Paddle steamer

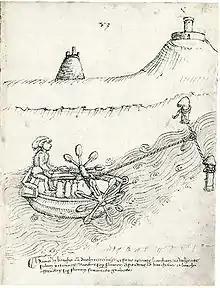
Paddle boat, by the Italian artist-engineer Taccola, "De machinis" (1449): The paddles wind a rope fixed to an anchor upstream, thus moving the boat against the current.

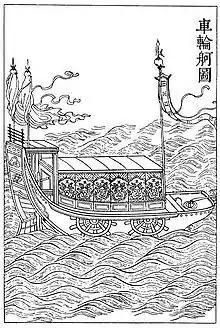
A Chinese paddle-wheel ship from a Qing dynasty encyclopedia published in 1726

The use of a paddle wheel in navigation appears for the first time in the mechanical treatise of the Roman engineer Vitruvius ("De architectura", X 9.5–7), where he describes multigeared paddle wheels working as a ship odometer. The first mention of paddle wheels as a means of propulsion comes from the fourth– or fifth-century military treatise (chapter XVII), where the anonymous Roman author describes an ox-driven paddle-wheel warship: